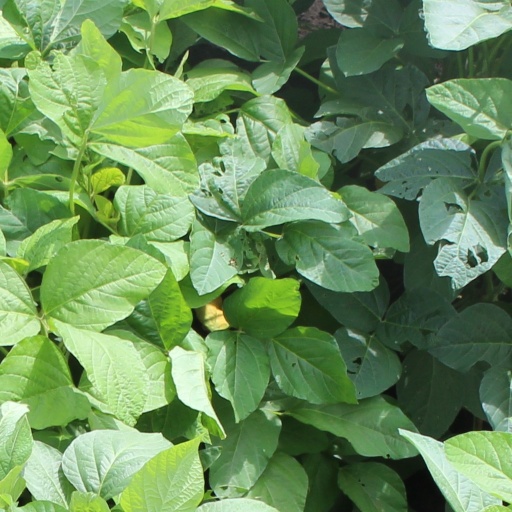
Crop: soybean